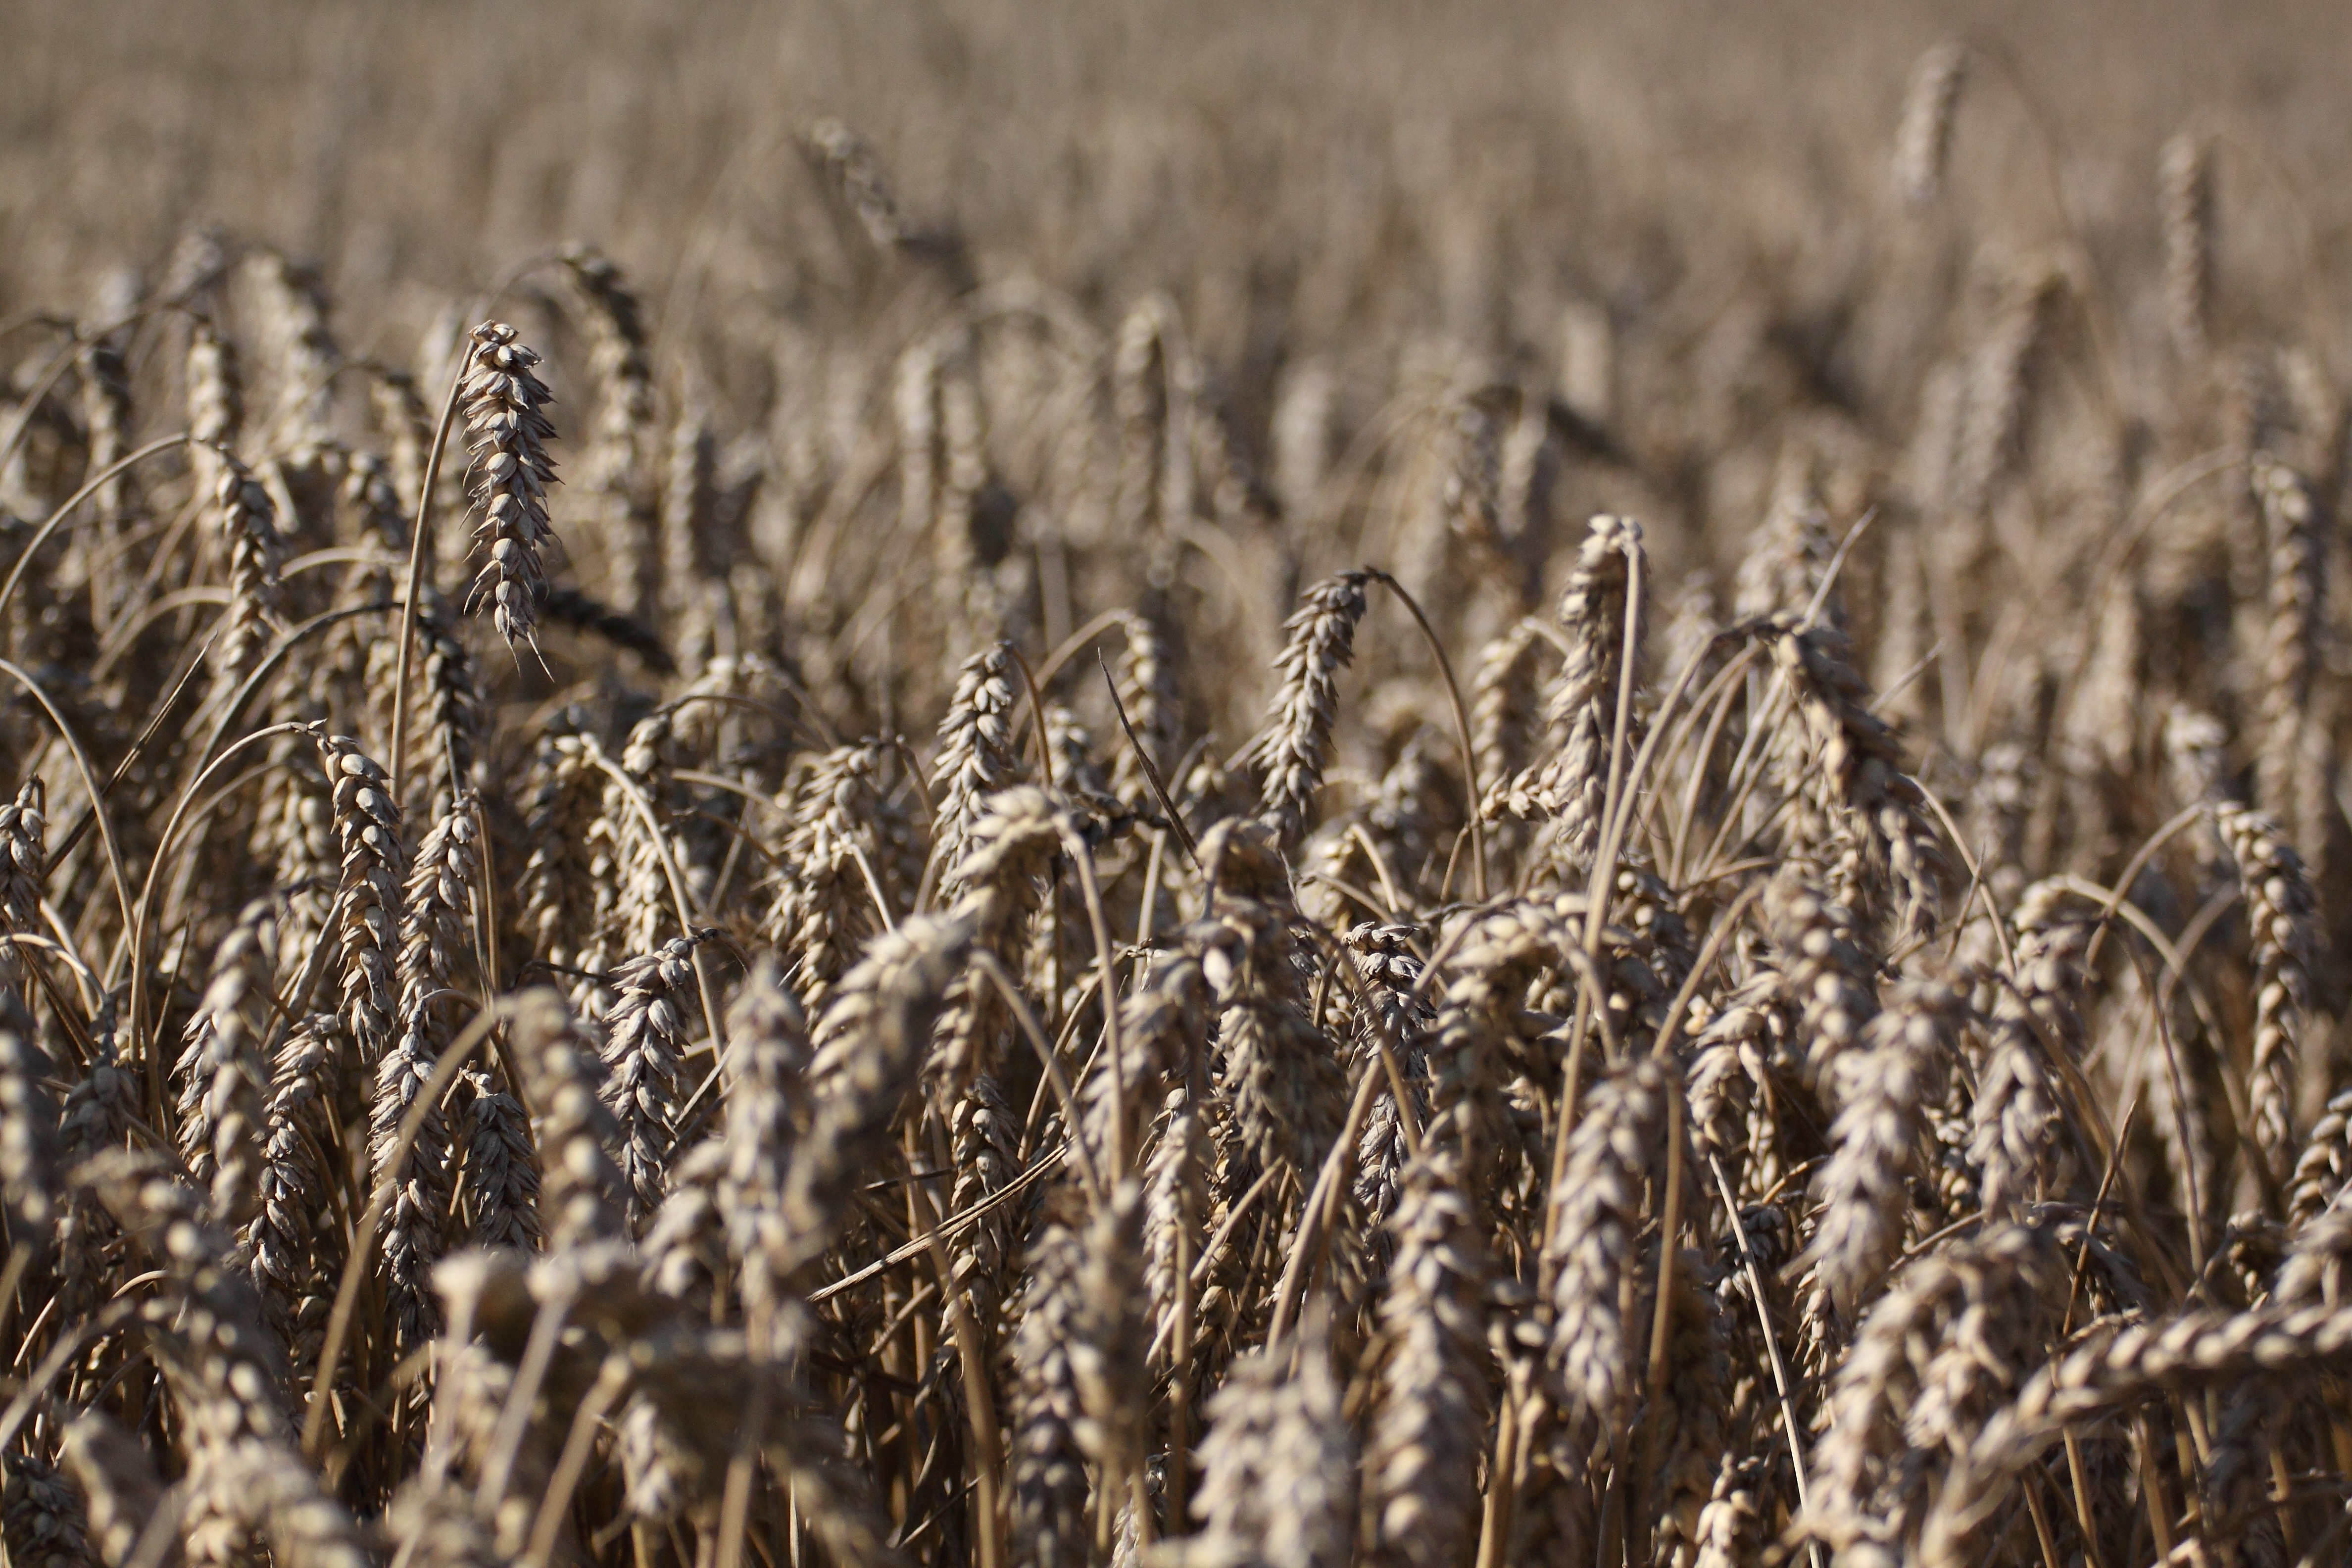
grass, plant, field, wheat, prairie, flower, frost, ripe, food, crop, soil, agriculture, spike, wheat field, close up, rye, cereals, flowering plant, commodity, grass family, plant stem, land plant, phragmites, food grain